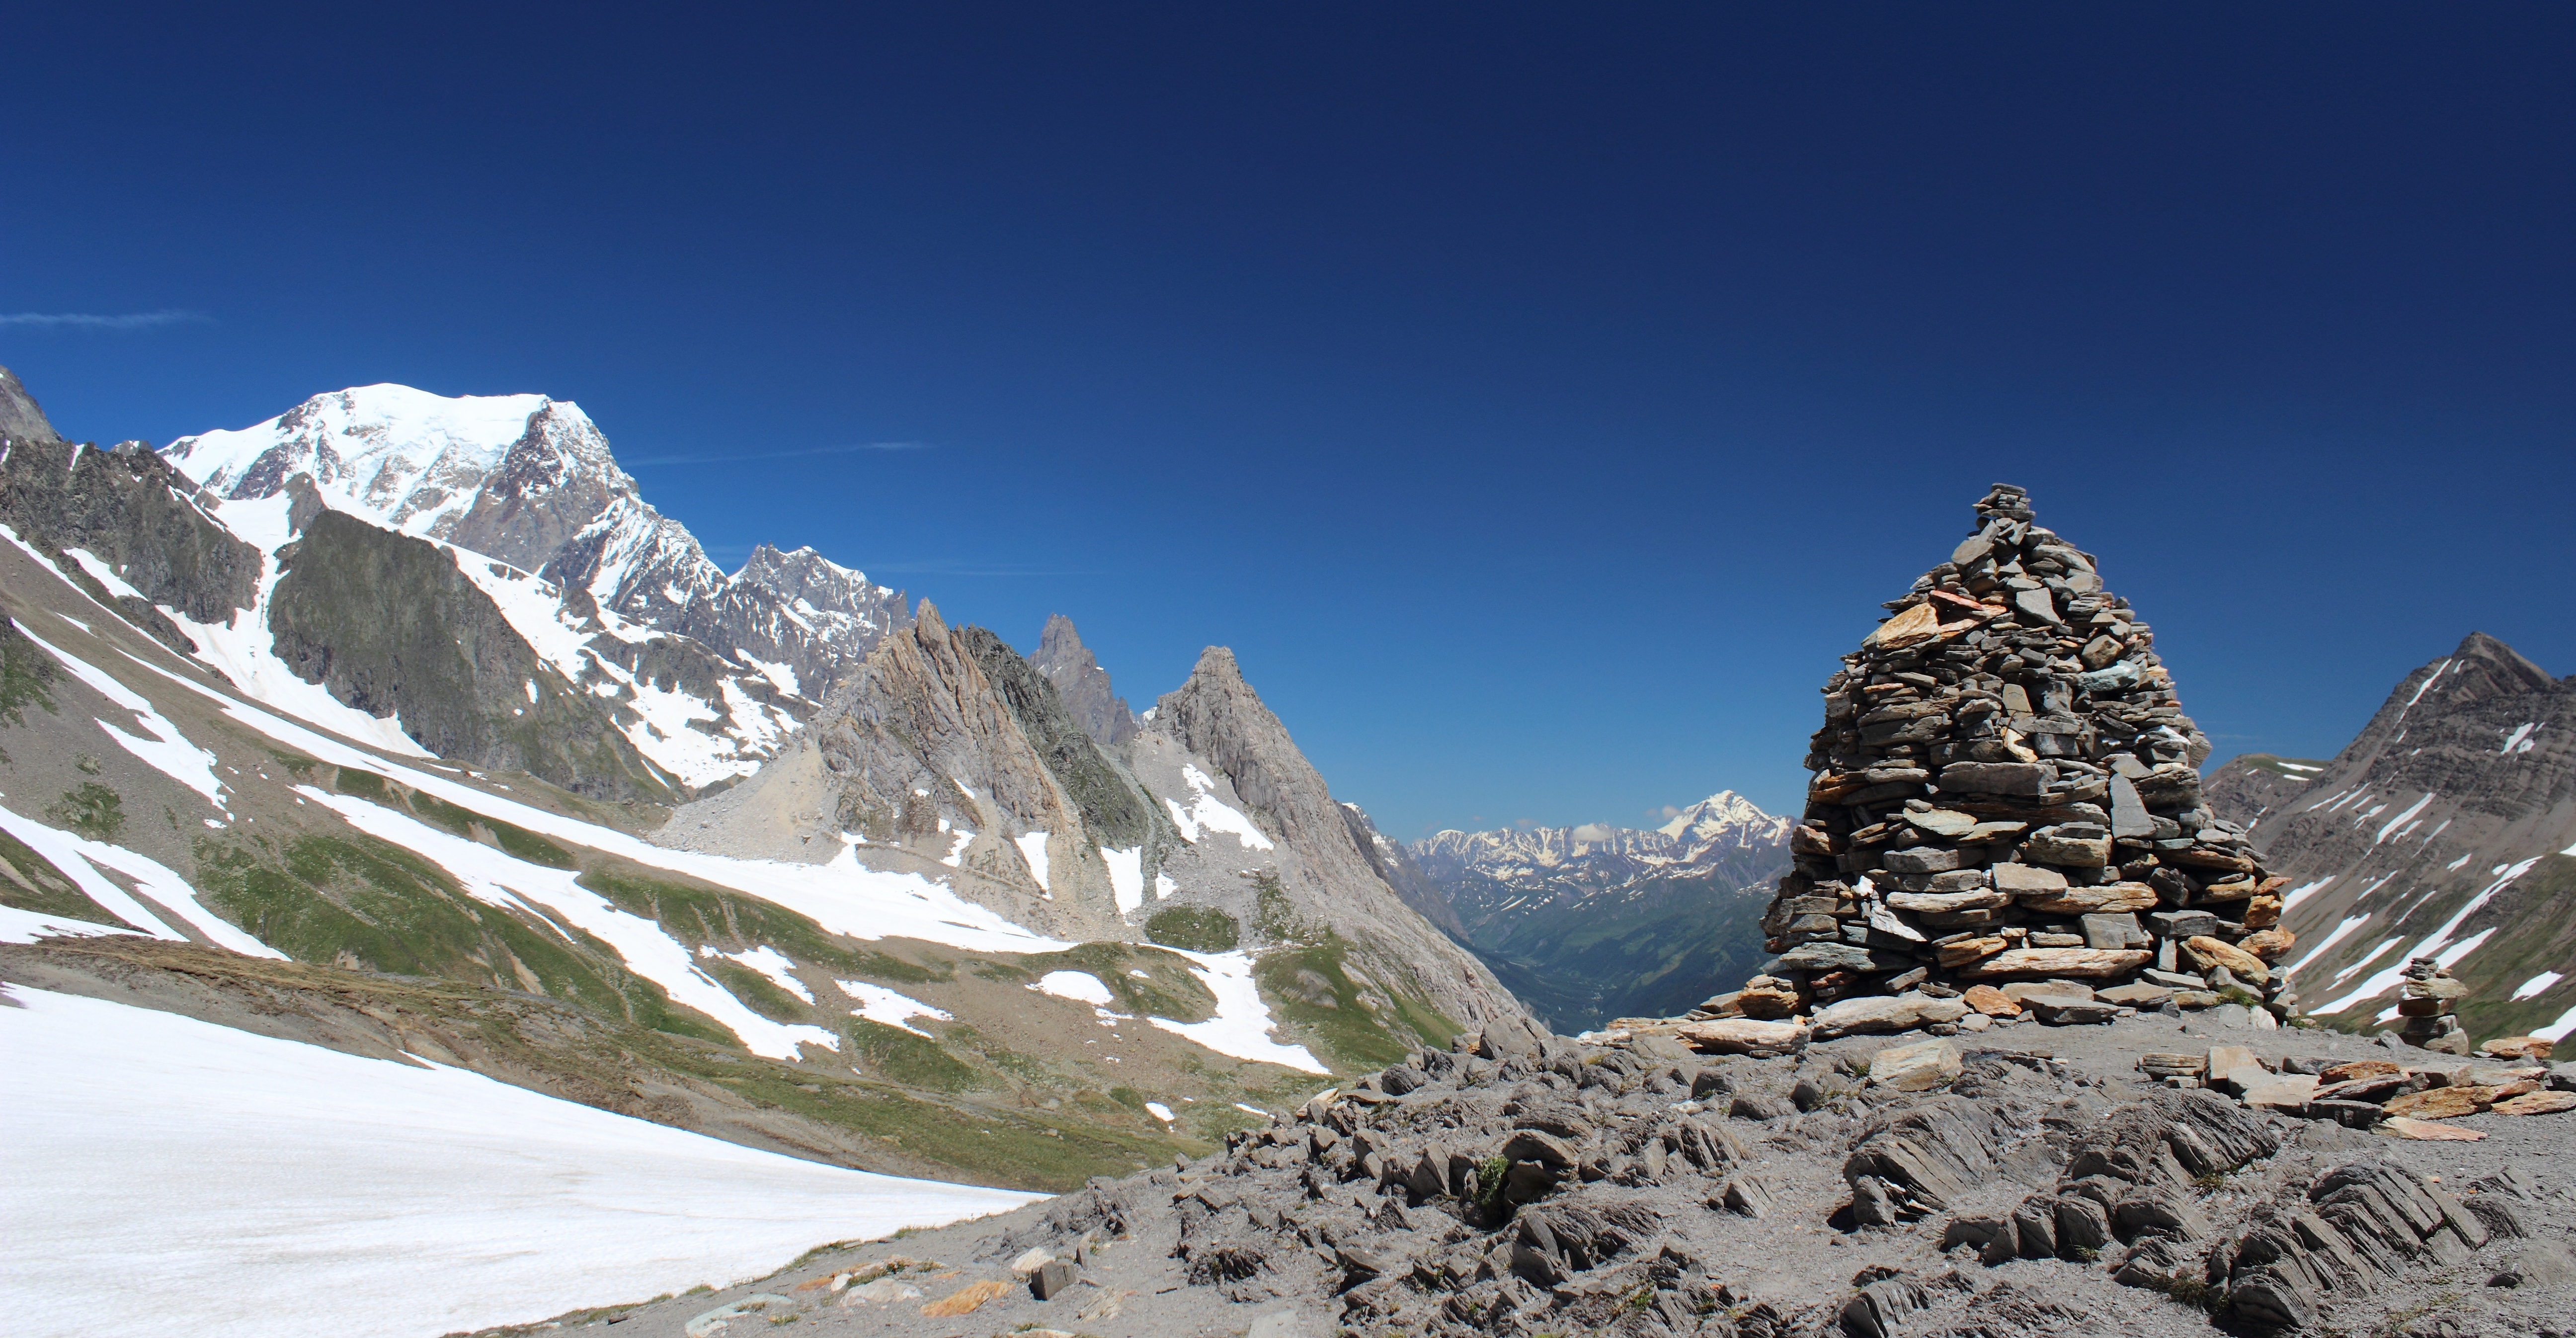
landscape, wilderness, mountain, snow, winter, adventure, valley, mountain range, natural, ridge, summit, mont blanc, mountaineering, massif, trekking, alps, plateau, migration, cirque, moraine, landform, mountain pass, tour mont blanc, geographical feature, mountainous landforms